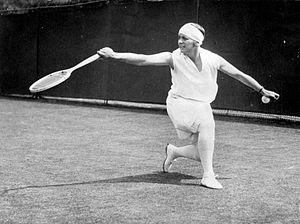
Cornelia « Kea » Bouman est une joueuse de tennis néerlandaise des années 1920.